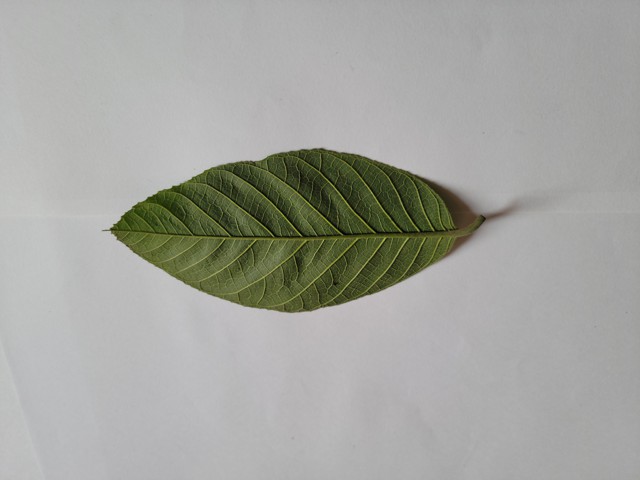
Plant: chapalish